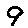
Label: 9